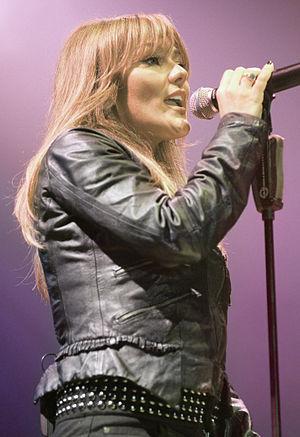
Amaia Montero, née le 26 août 1976 à Irun, ville frontalière avec la France, est une chanteuse basque espagnole.